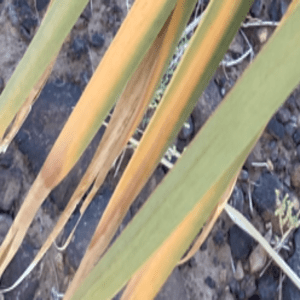
Label: Magnesium Deficiency